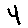
Label: 4